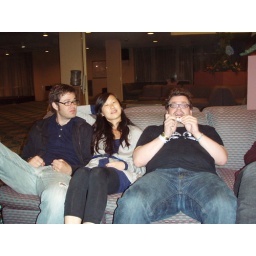
people watching in the lounge - couch 2